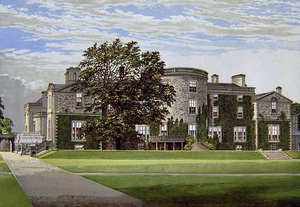
Alan Plantagenet Stewart, 10ᵉ comte de Galloway KT, DL, JP, appelé Lord Garlies jusqu'en 1873, est un pair et un politicien britannique.
Randolph Algernon Ronald Stewart, 9ᵉ comte de Galloway est un homme politique irlandais.